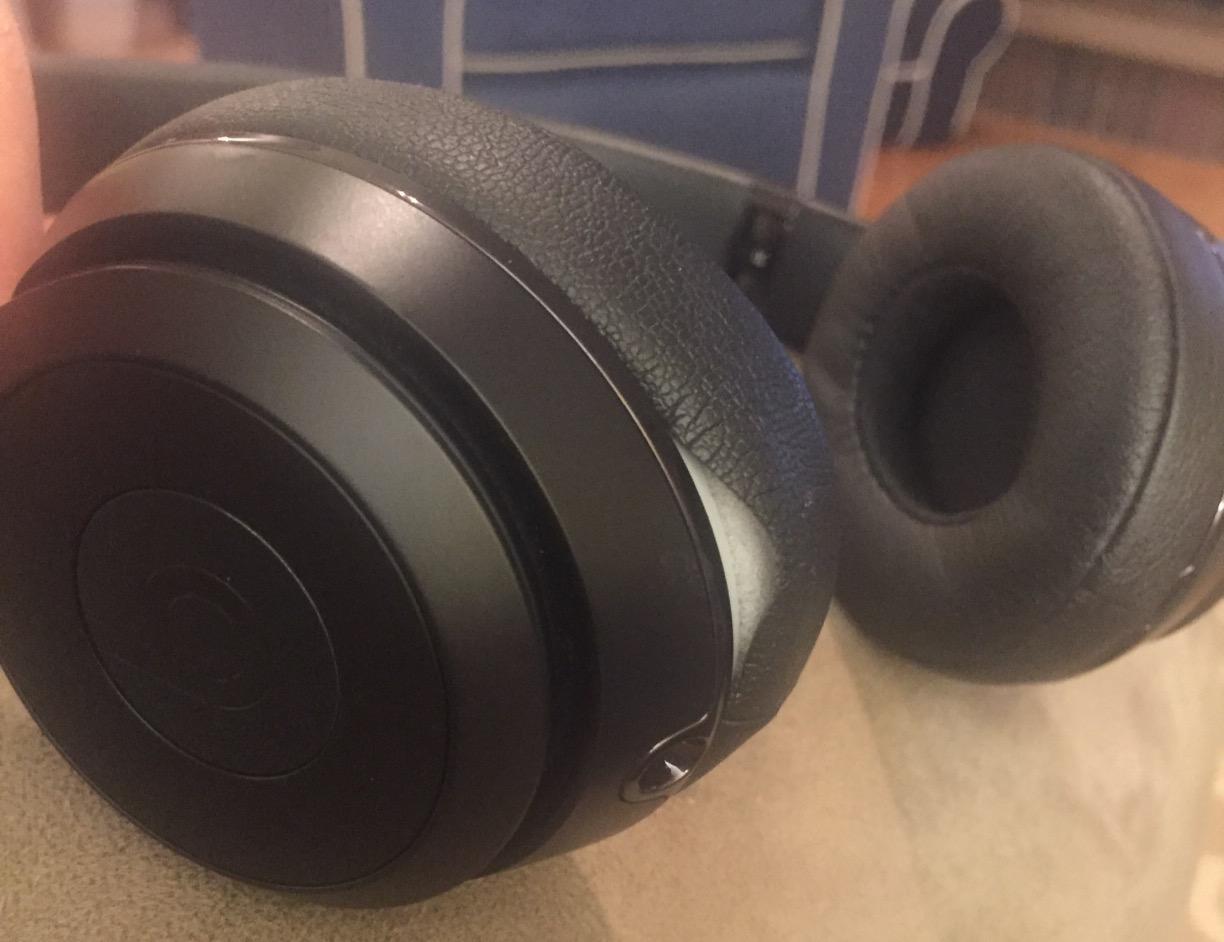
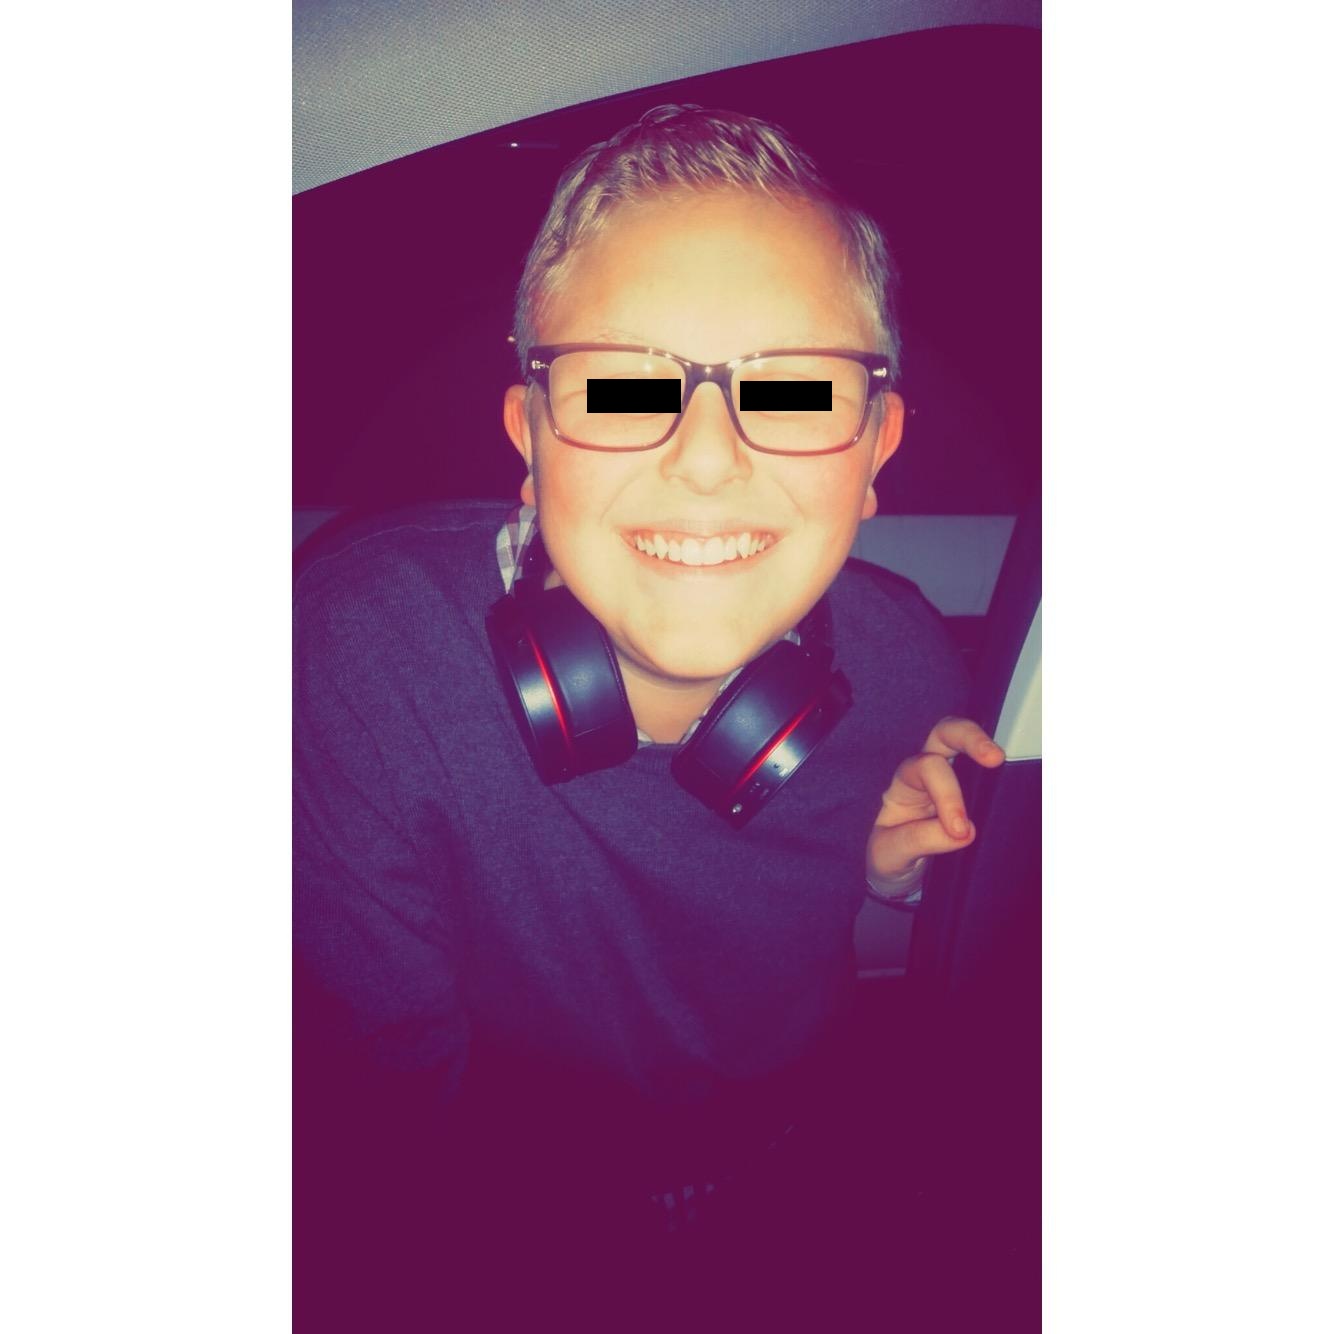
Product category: headphones
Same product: no